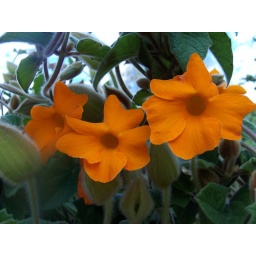
Thunbergia gregorii, a rampant vine from Africa, featuring orange flowers and fuzzy stems/flower buds. Photo taken in my backyard.